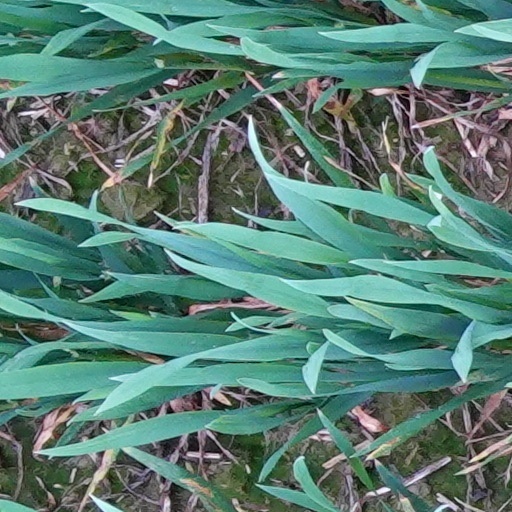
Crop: wheat